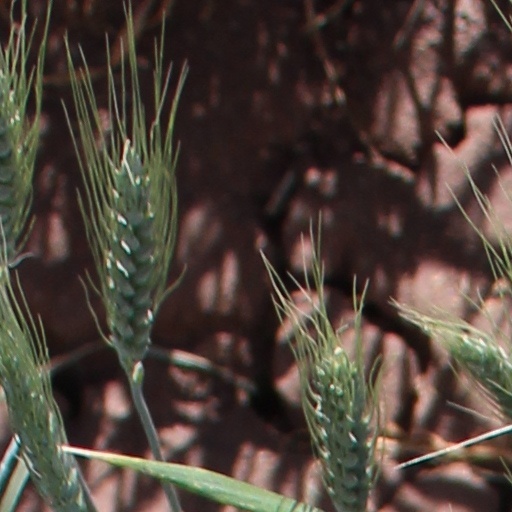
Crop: wheat